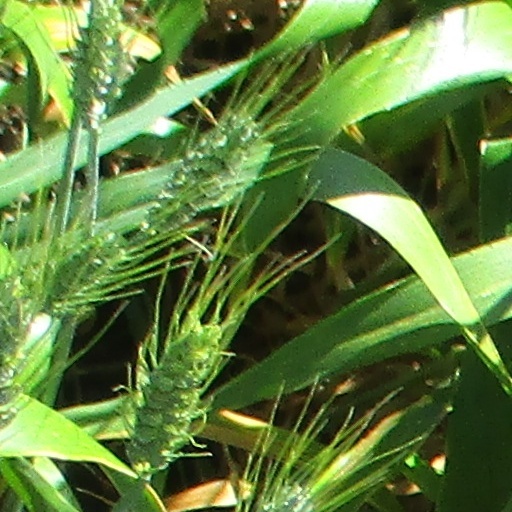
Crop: wheat